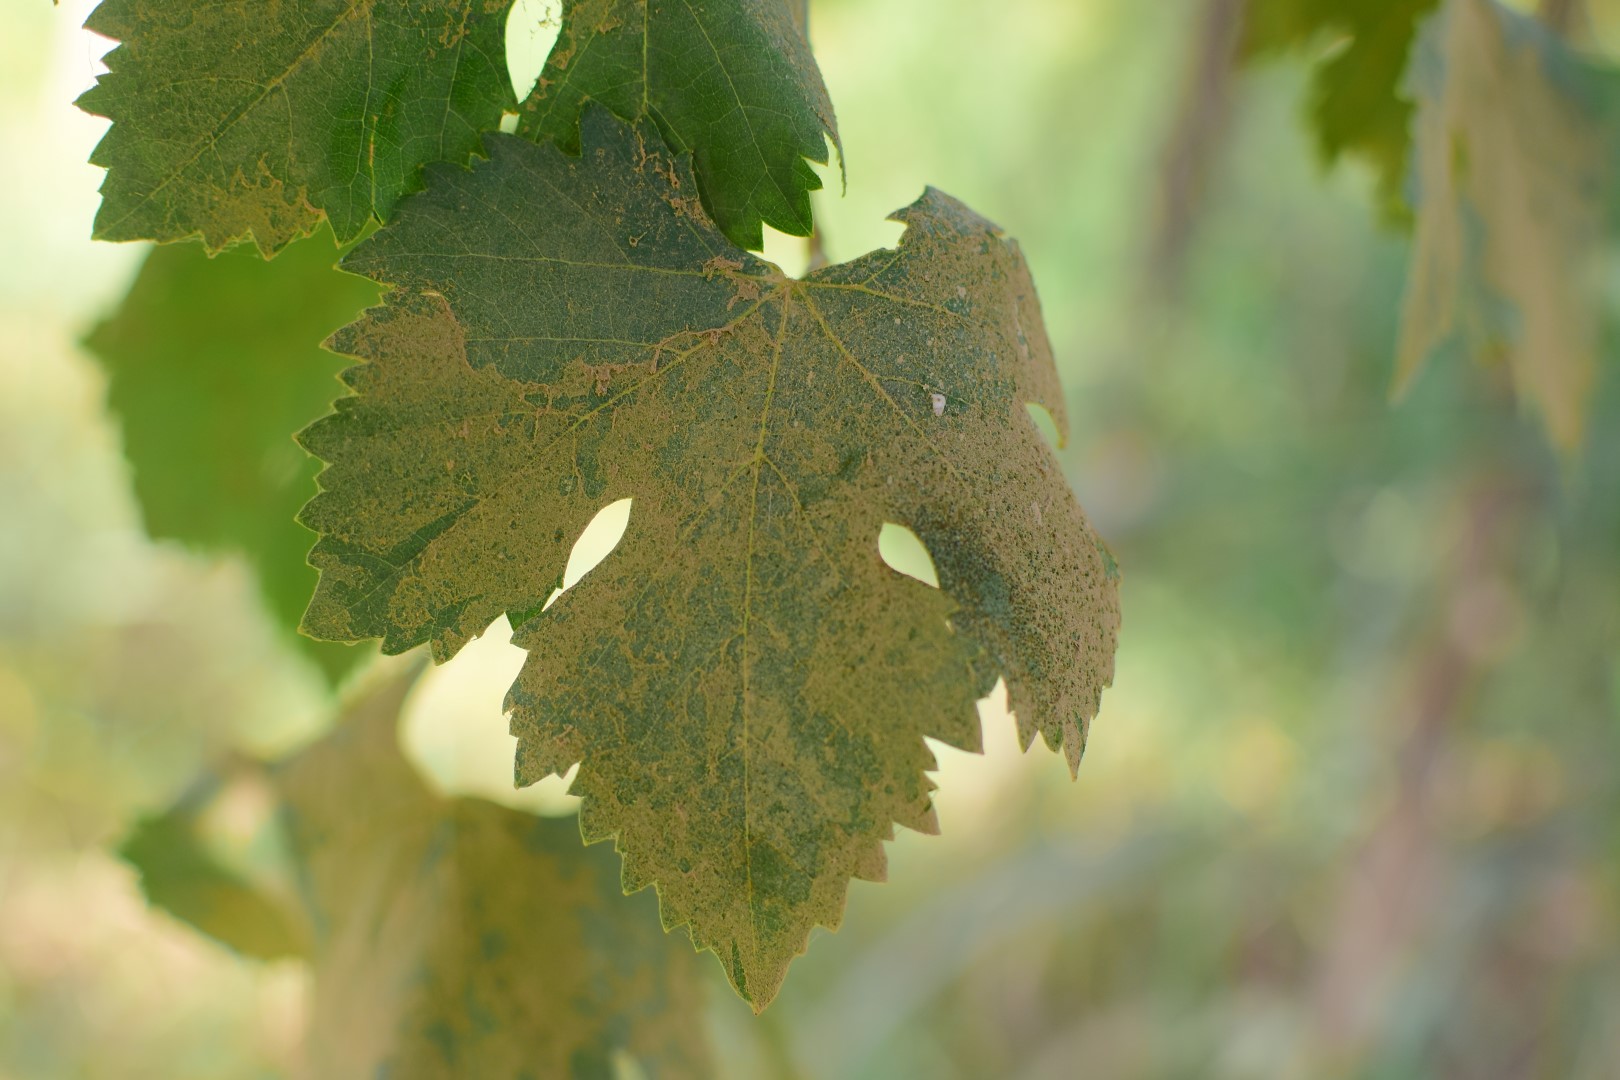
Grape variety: Deas Al-Annz